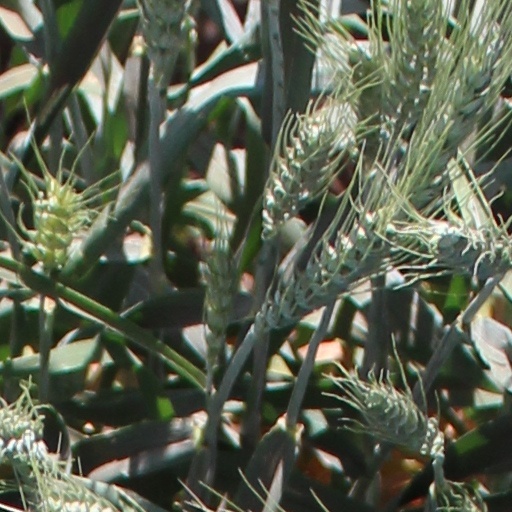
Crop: wheat